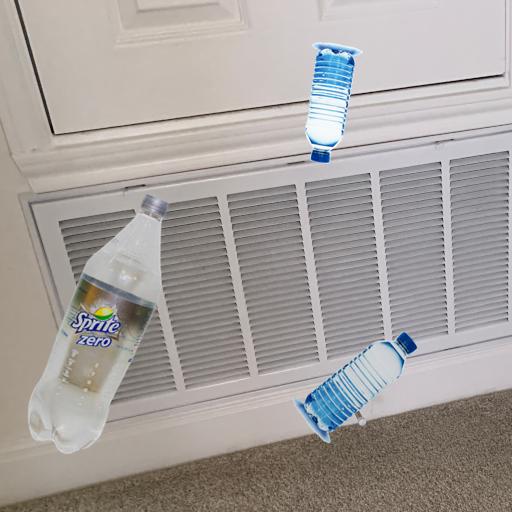
Label: bottles